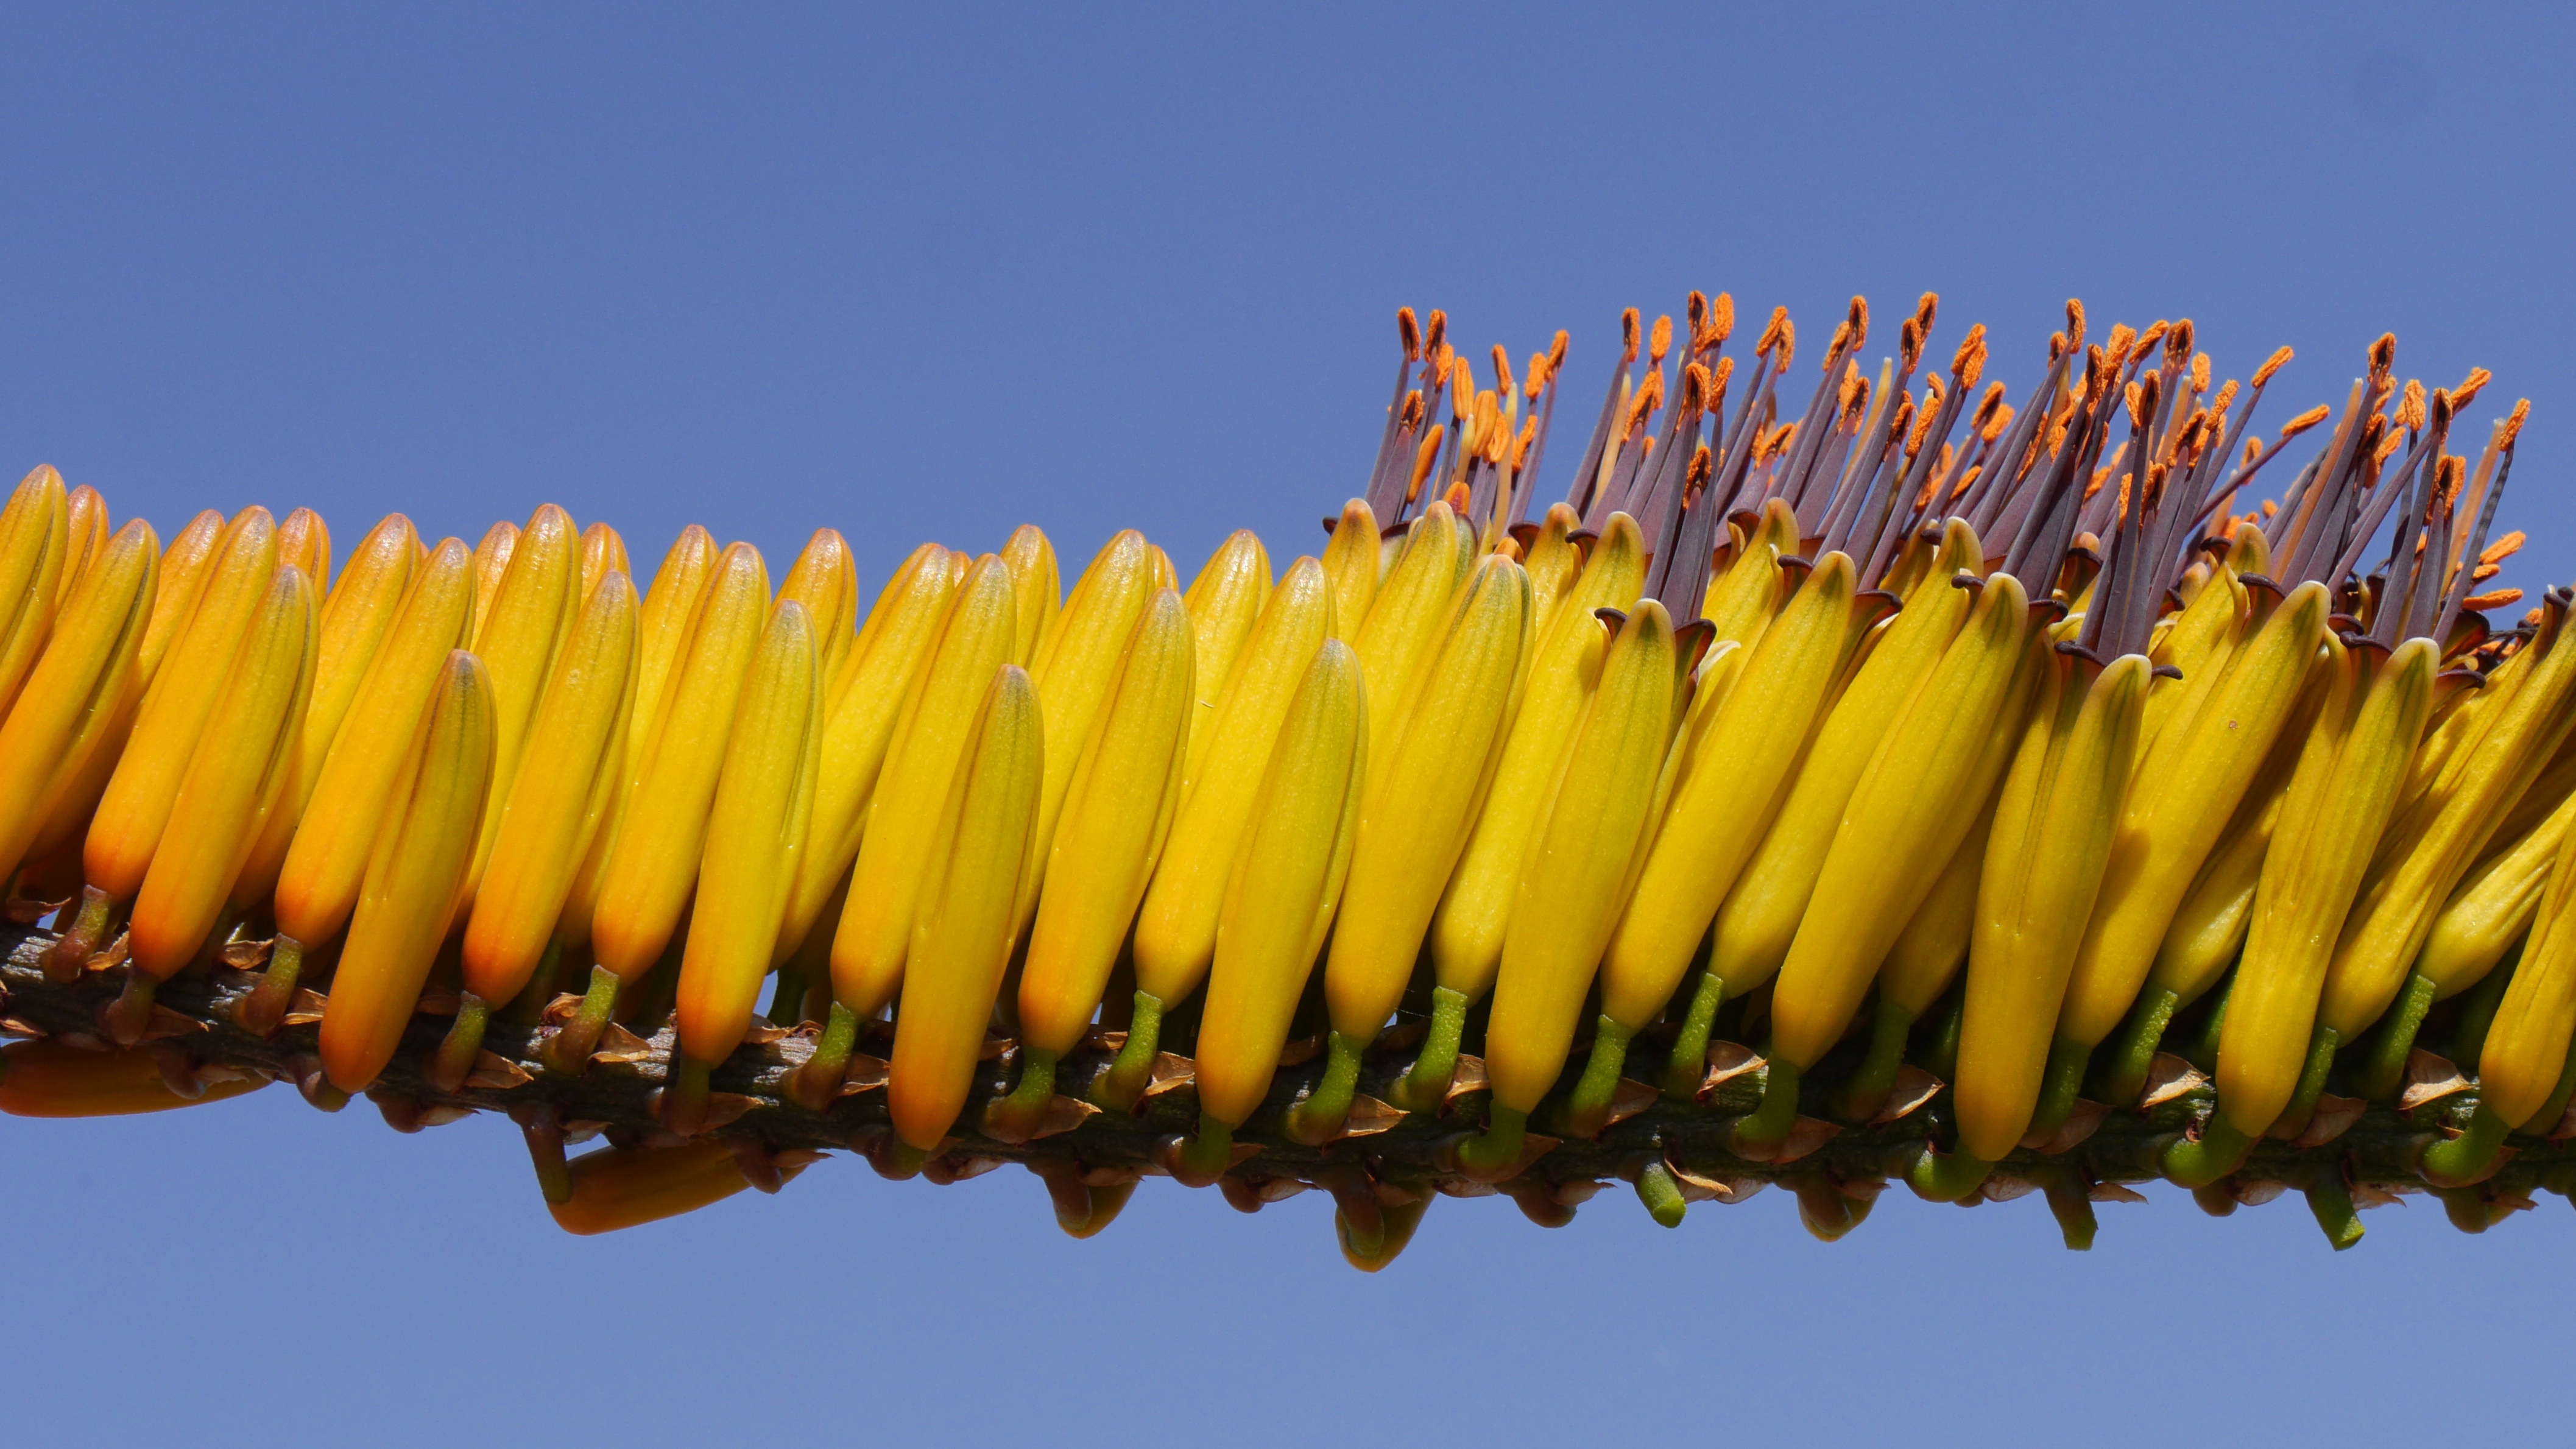
nature, structure, plant, leaf, flower, botany, yellow, flora, close up, aloe, macro photography, flowering plant, bluehtenstand, plant stem, land plant, thorns spines and prickles, arecales